Mitsubishi Lancer Evolution

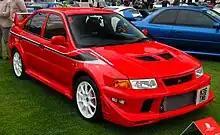

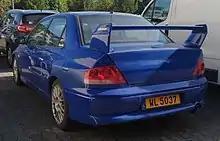
Rear

The Evolution VI's changes mainly focused on cooling and engine durability. It received a larger intercooler, larger oil cooler, and new pistons, along with a titanium-aluminide turbine wheel for the RS model, the first in a production car. Output was rated at at 6,500 rpm and maximum torque of at 3,000 rpm.